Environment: real
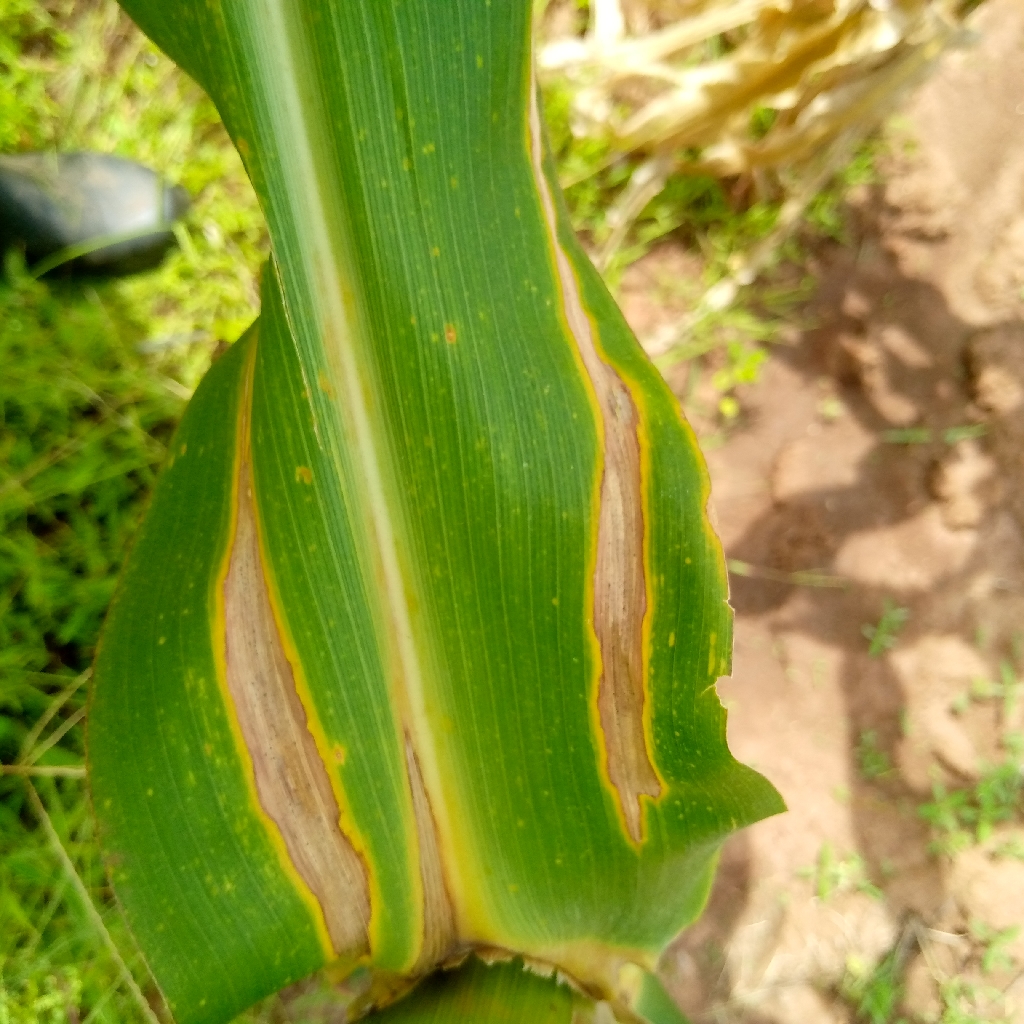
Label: northern_corn_leaf_blight